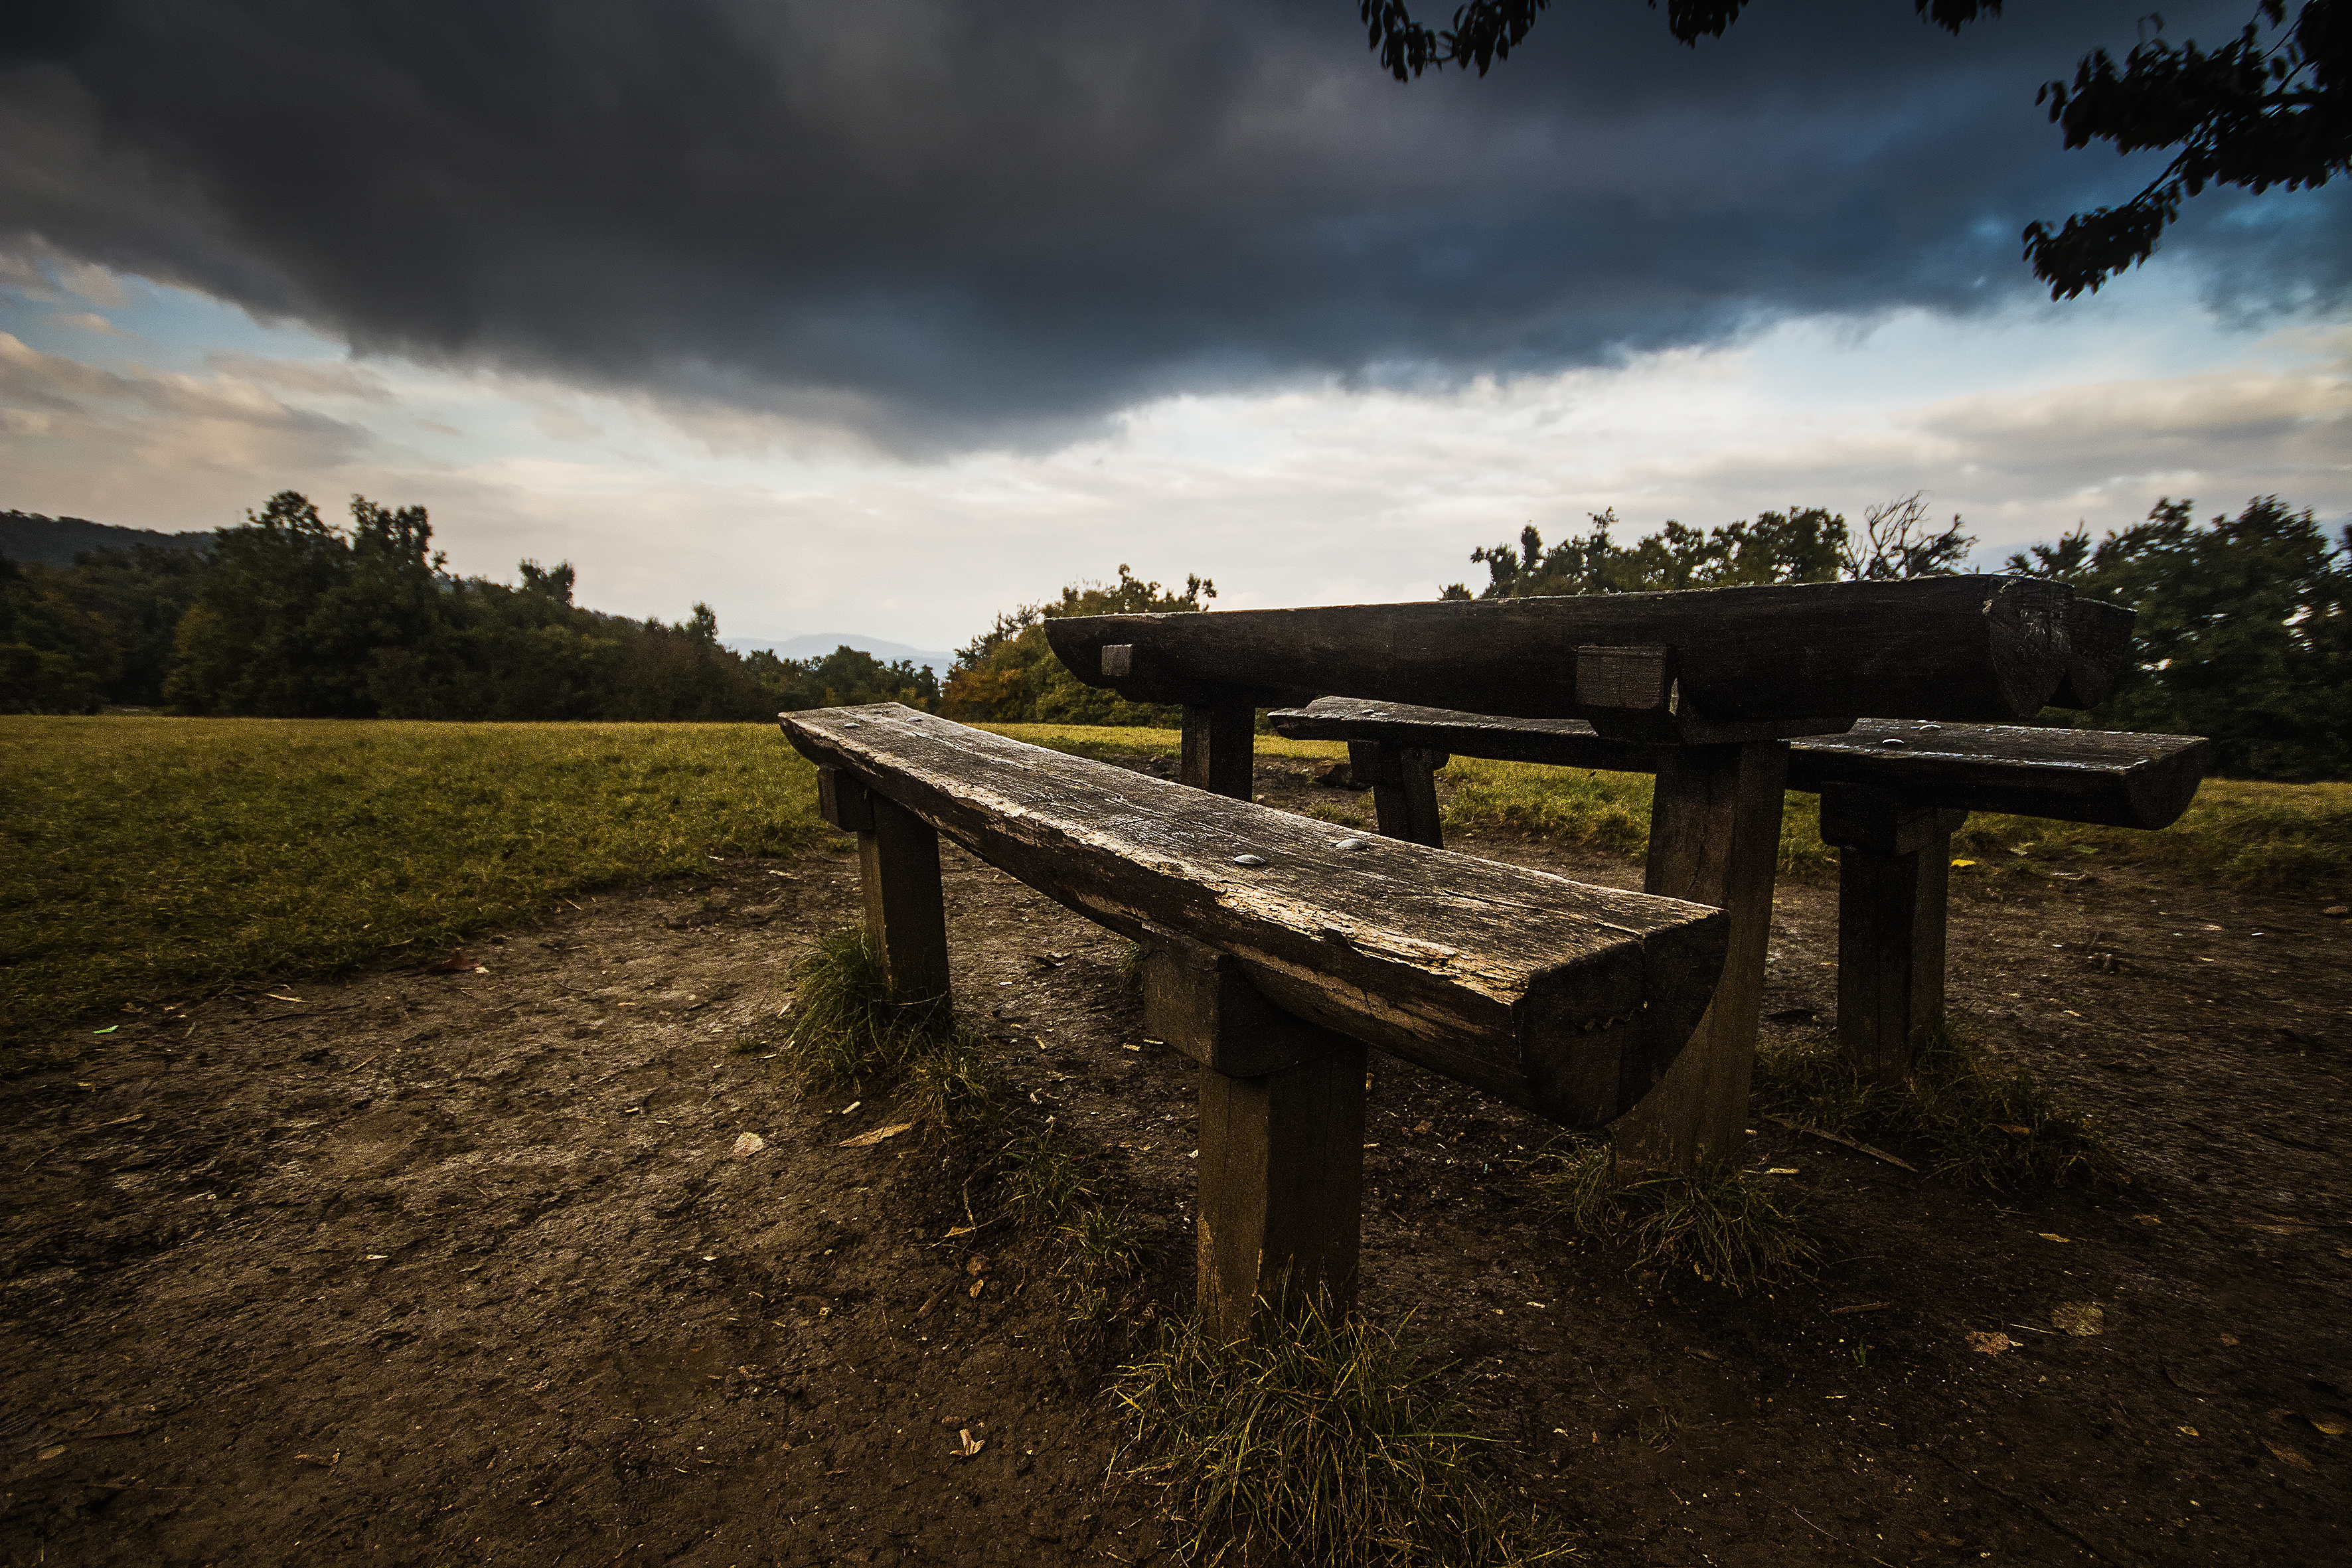
table, landscape, tree, nature, grass, cloud, sky, wood, sunset, bench, sunlight, cloudy, morning, leaf, dusk, evening, reflection, autumn, park, darkness, clouds, rural area